From Far Away

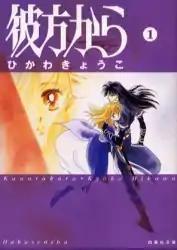
Cover of the first manga volume

is a Japanese "shōjo" manga by Kyoko Hikawa. It was published by Hakusensha in "LaLa" from 1993 to 2003 and collected in 14 tankōbon volumes. It is licensed in North America by Viz Media. The story follows a high schoolgirl who is sent to a medieval-like fantasy world after encountering an explosive paper bag.